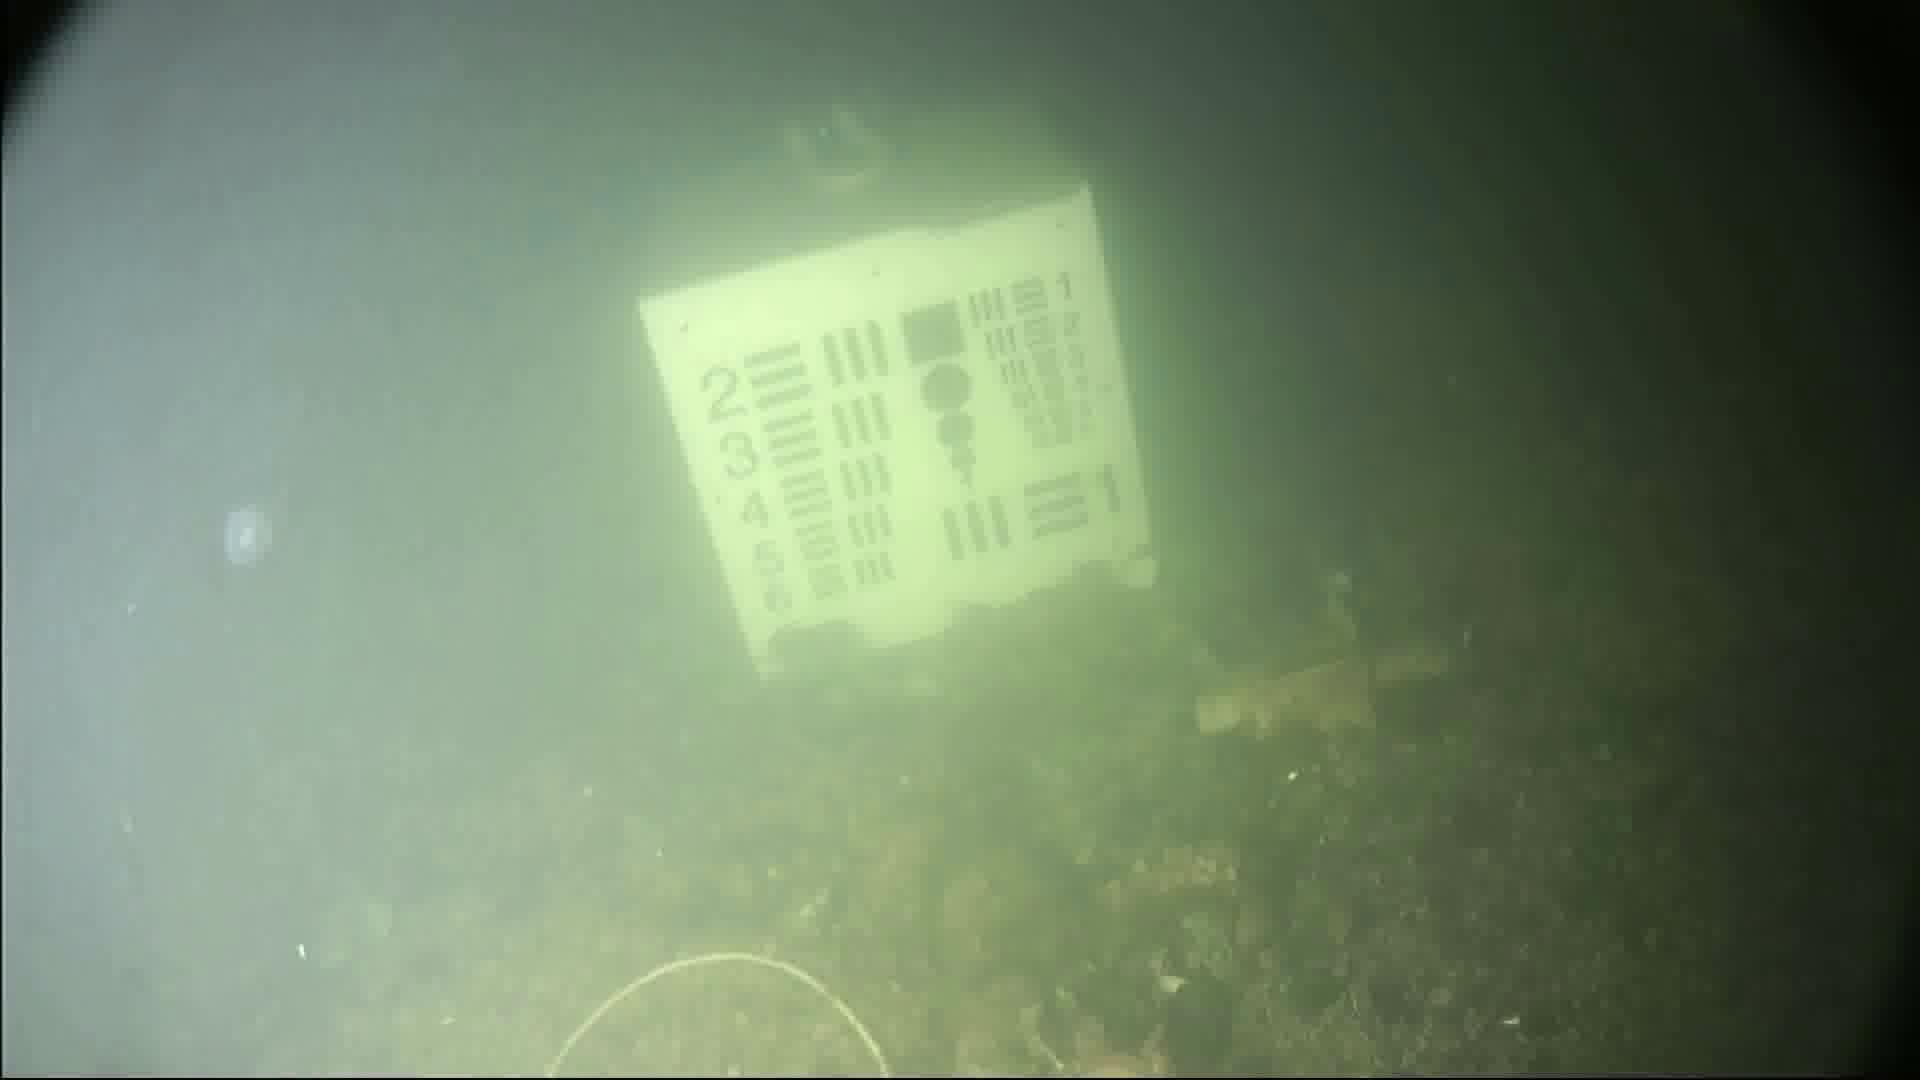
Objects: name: crab
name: jellyfish